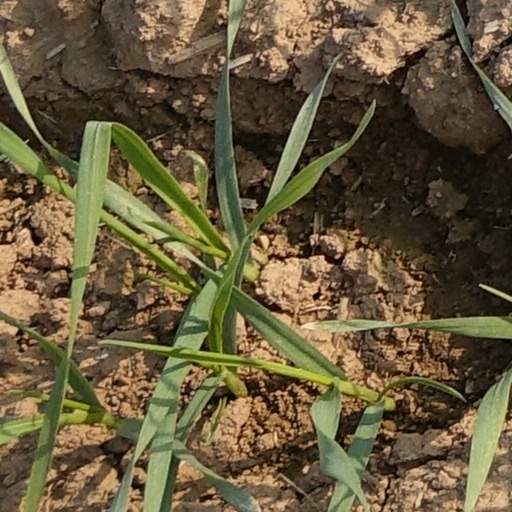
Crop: wheat